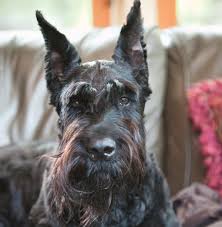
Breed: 232-n000089-giant_schnauzer